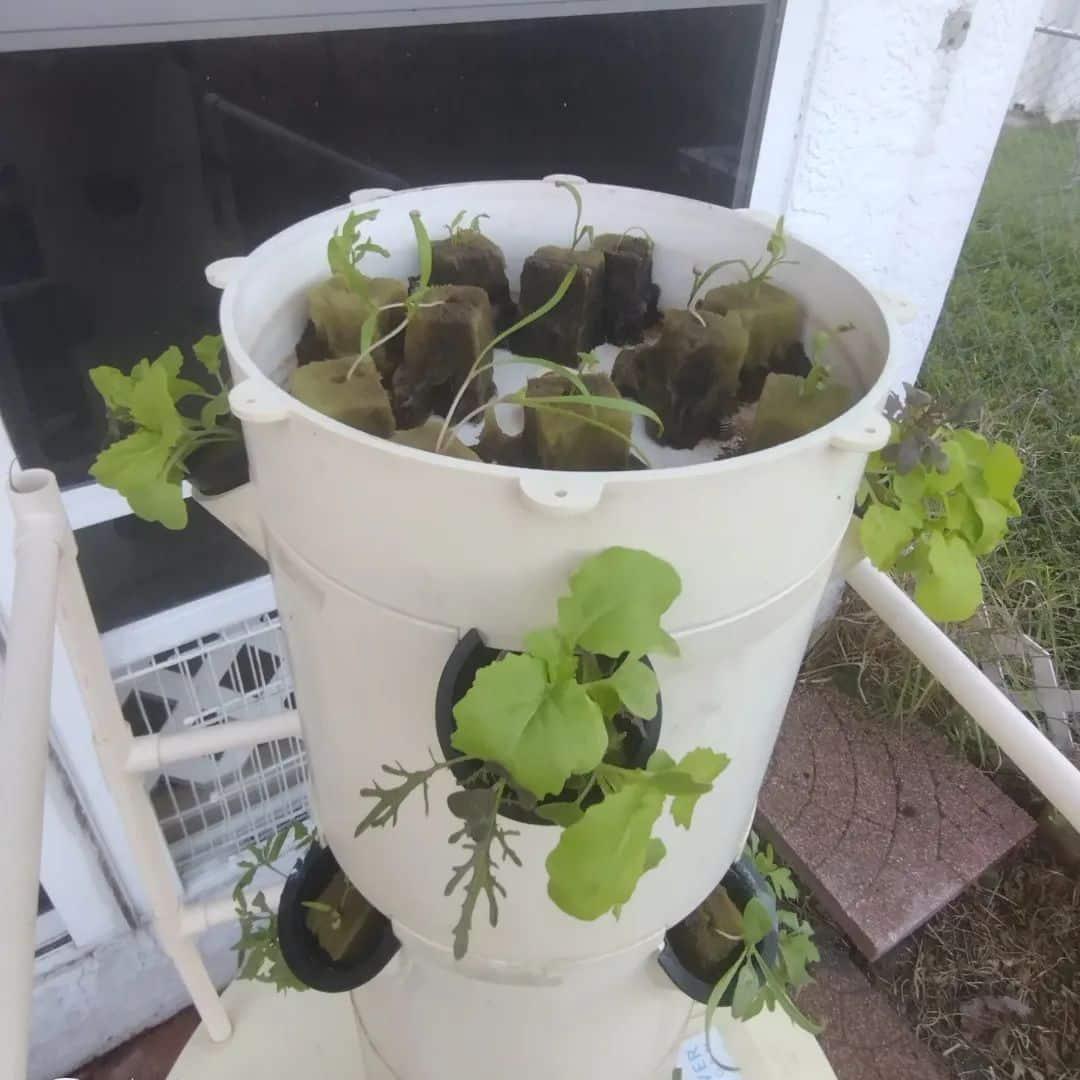
Bomba moja maalumu lenye rangi nyeupe likiwa na mashimo kila upande, huku ndani yake mimea midogo ya kijani kibichi ikiwa imeanza kustawi vizuri. Huu ni mfano bora wa kilimo cha haidroponi kinachowezesha mimea kustawi bila udongo kwa kutumia virutubisho vilivyoyeyushwa kwenye maji.